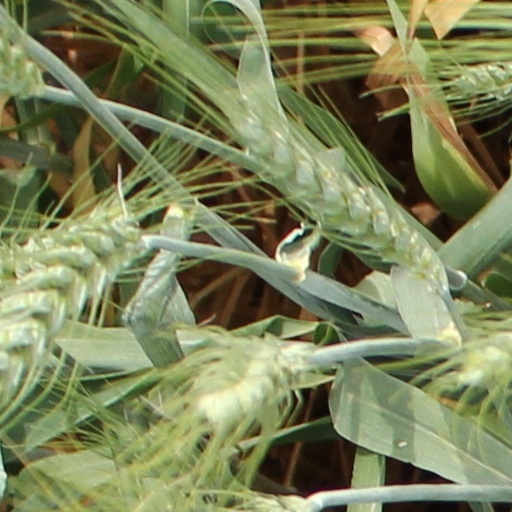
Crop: wheat